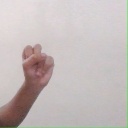
अक्षर: स